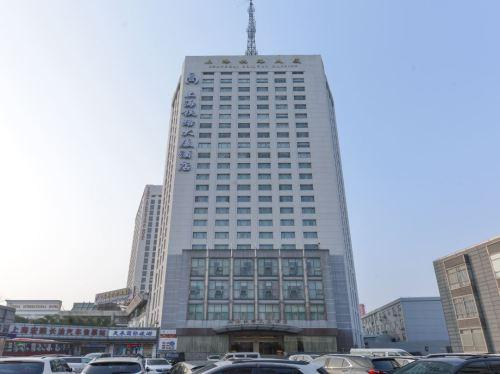
地标名称：上海铁路大厦
所在城市：上海市·普陀区